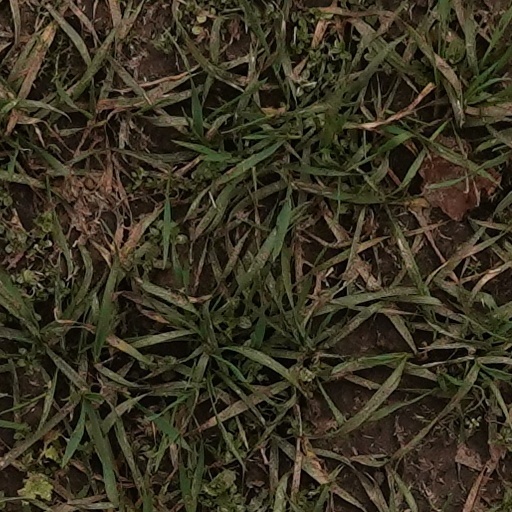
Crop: wheat